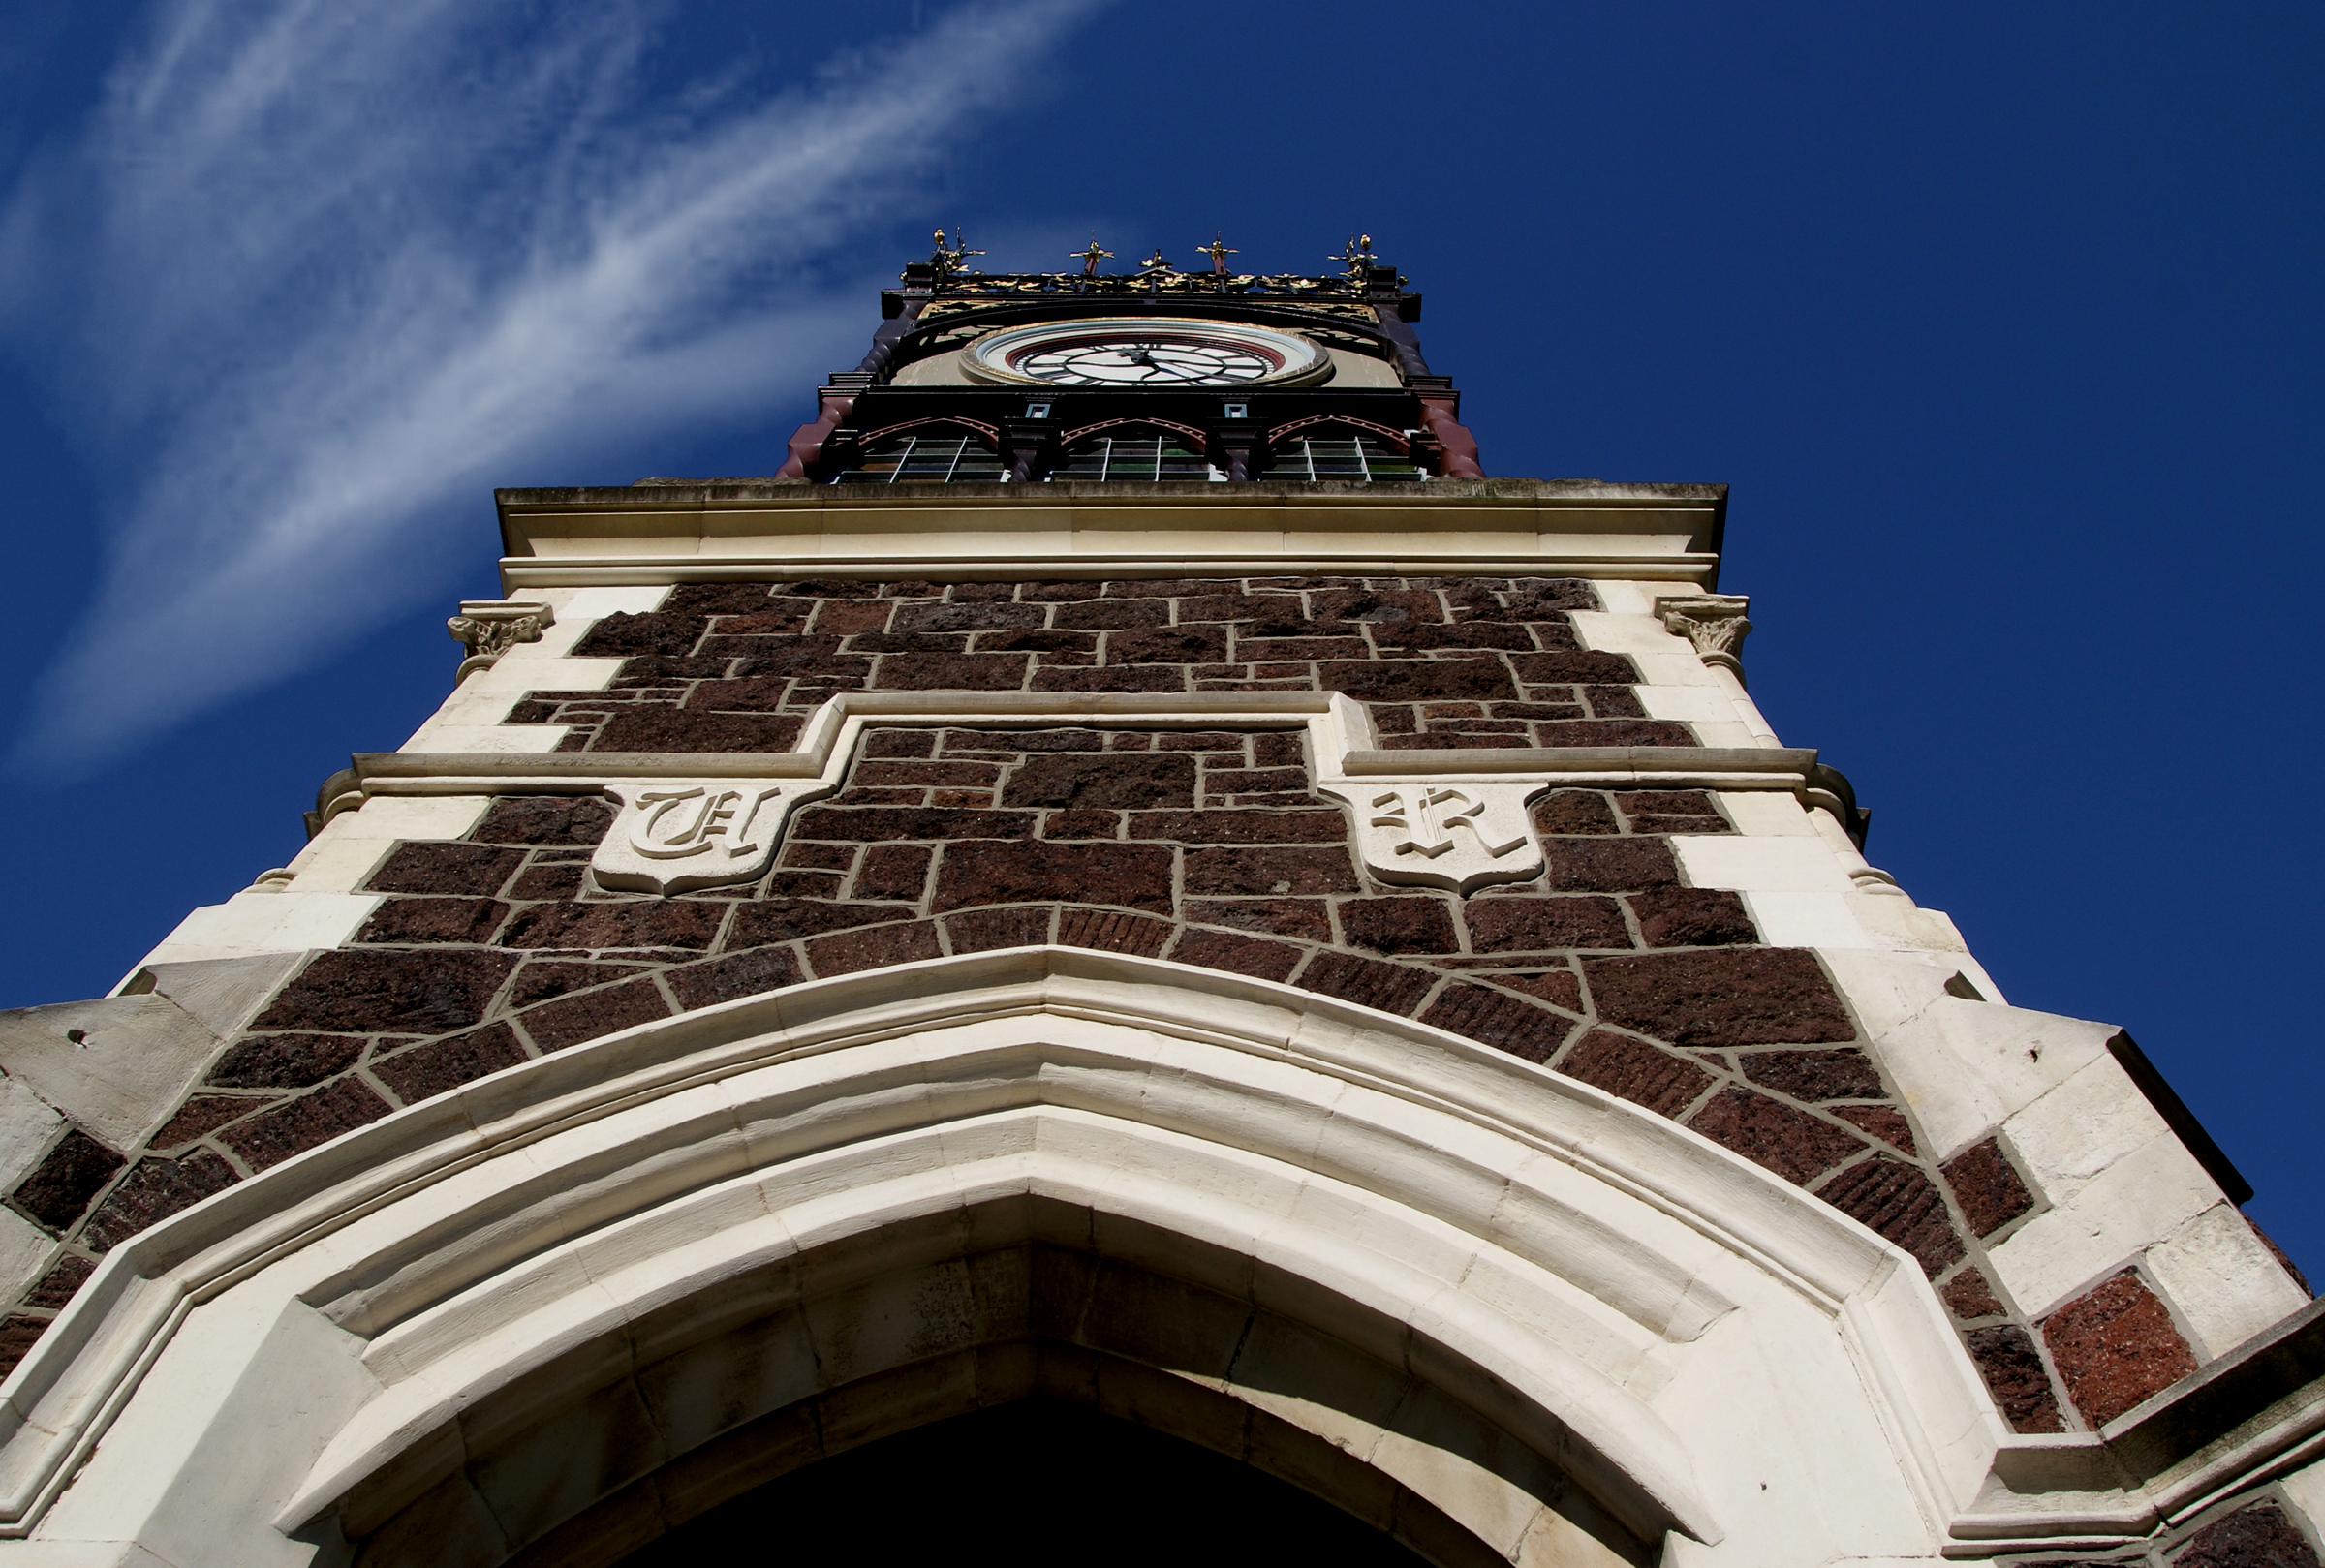
architecture, structure, skyscraper, arch, reflection, tower, landmark, facade, symmetry, dome, christchurch, streetsofmine